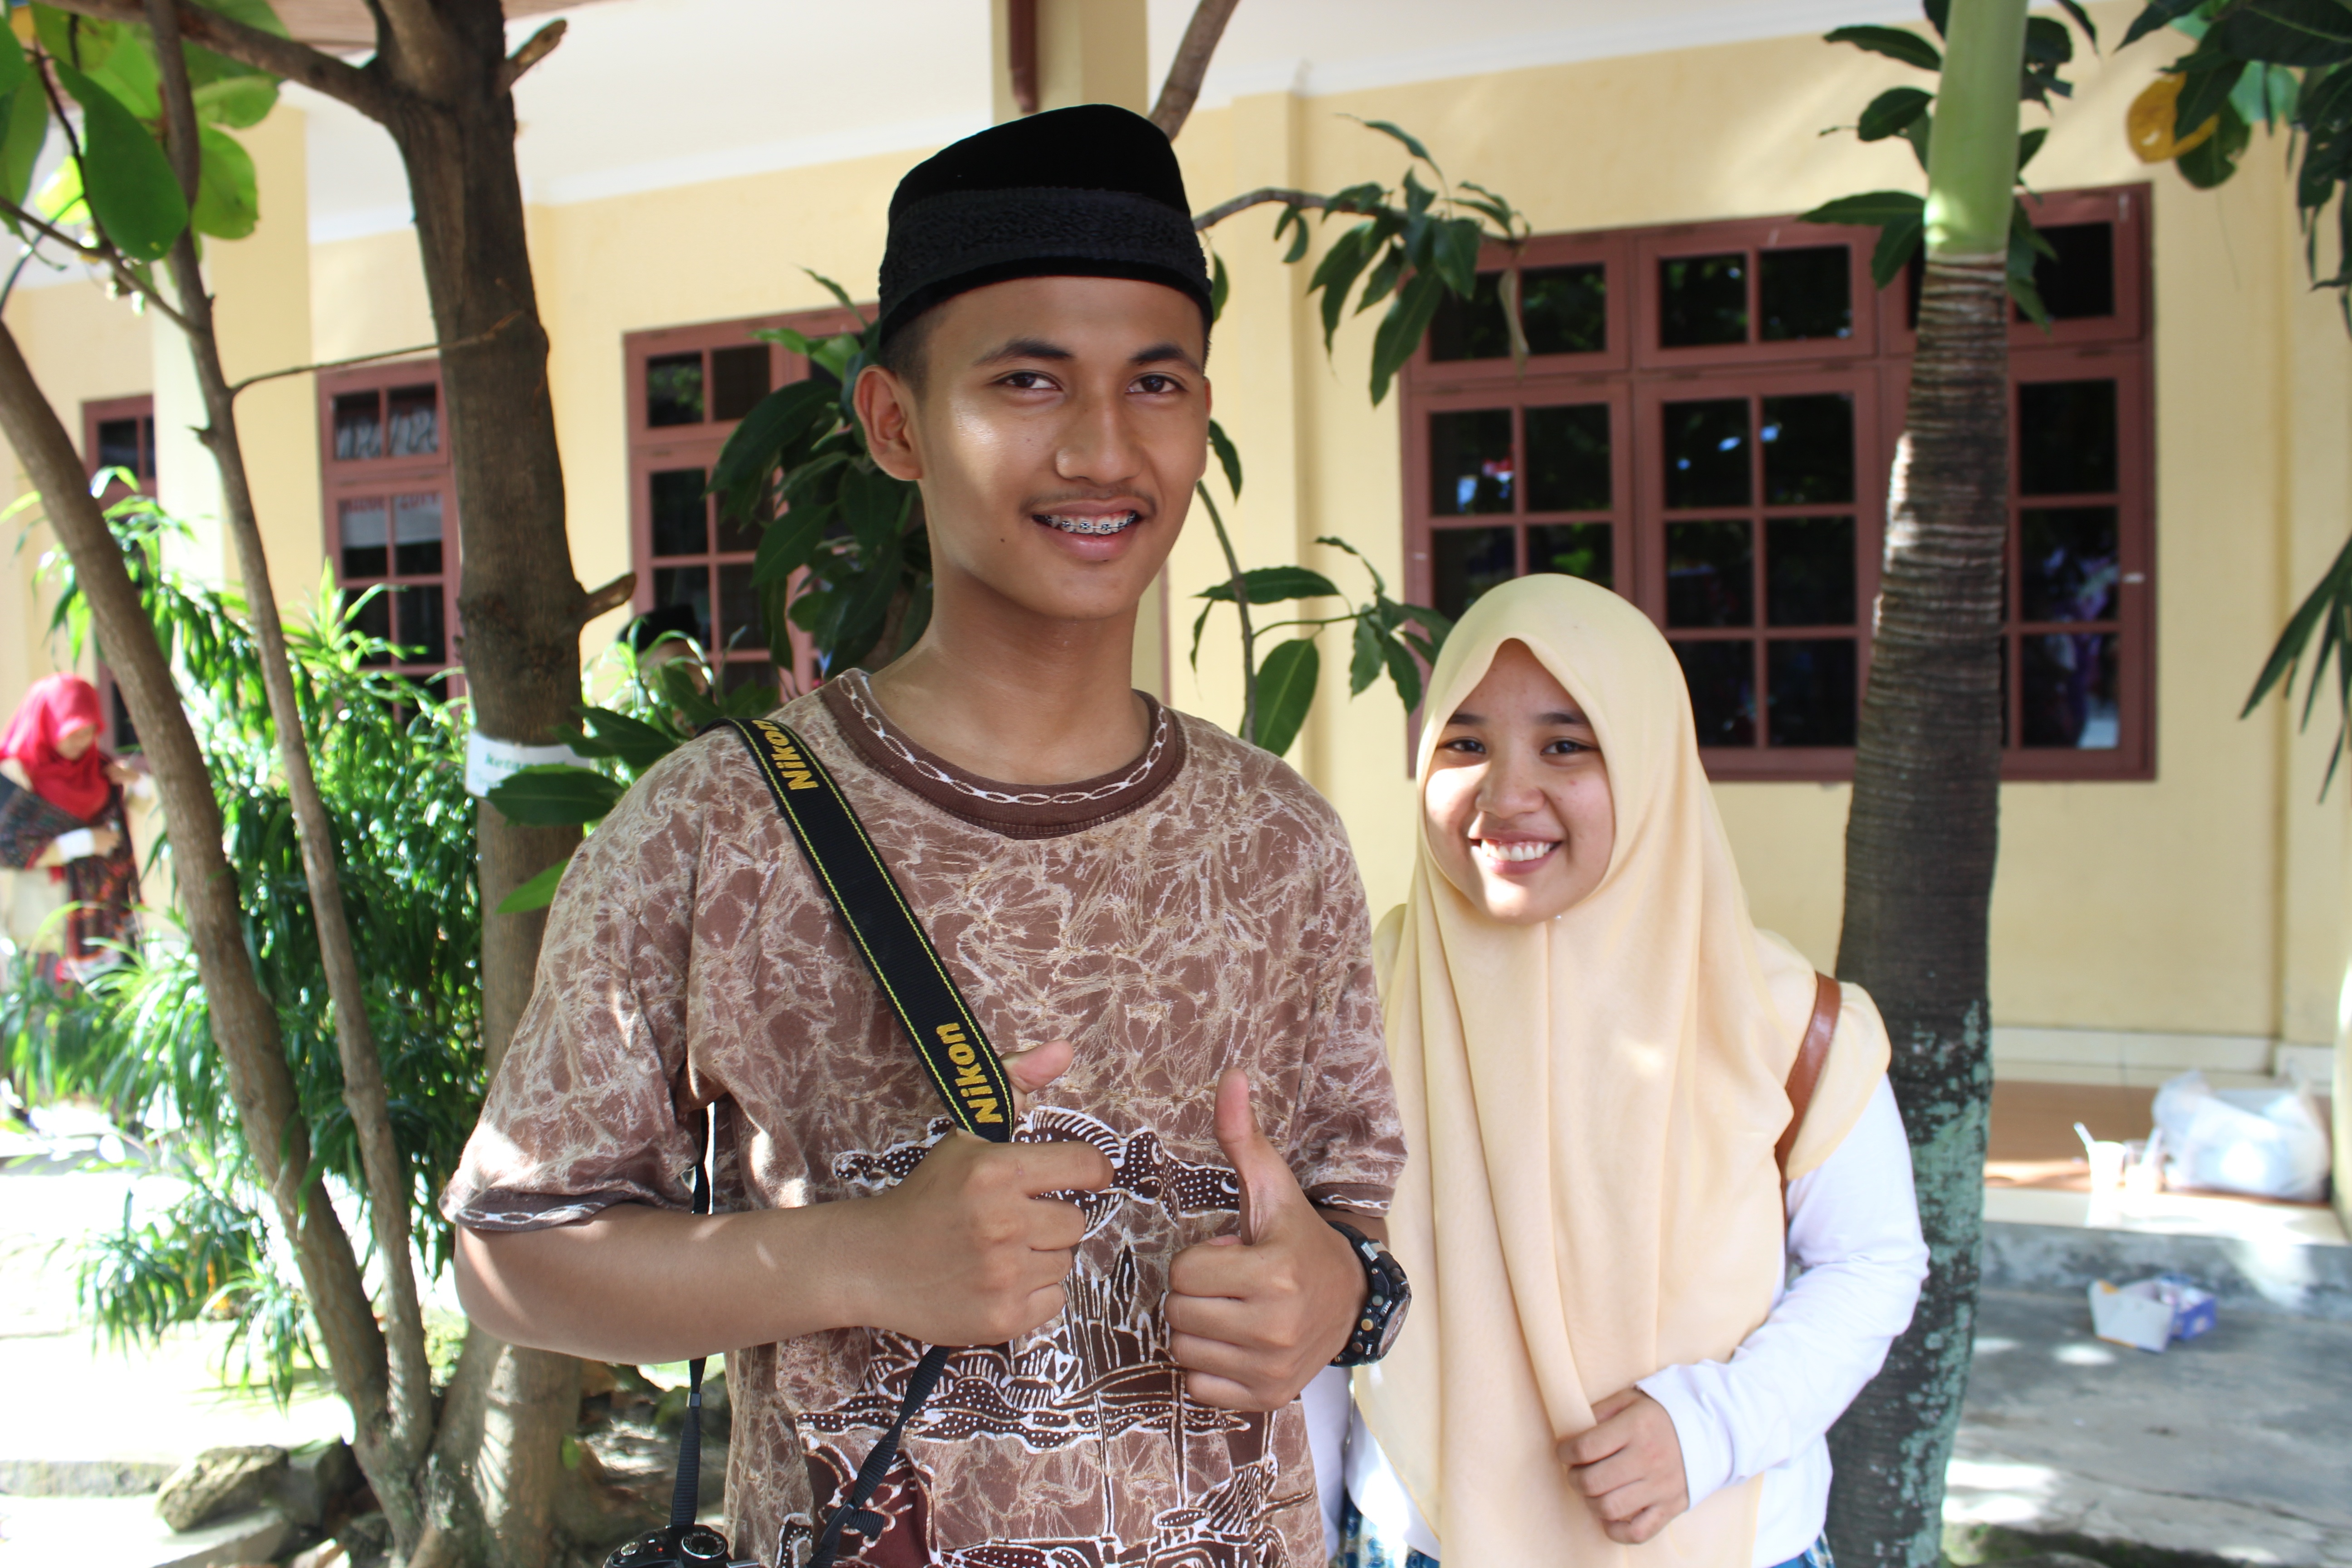
man, plant, girl, woman, flower, summer, love, portrait, young, couple, romantic, fashion, two, together, smile, boyfriend, girlfriend, ceremony, fun, happy, happiness, relationship, event, tradition, traditional, indonesian, muslims, fashion accessory